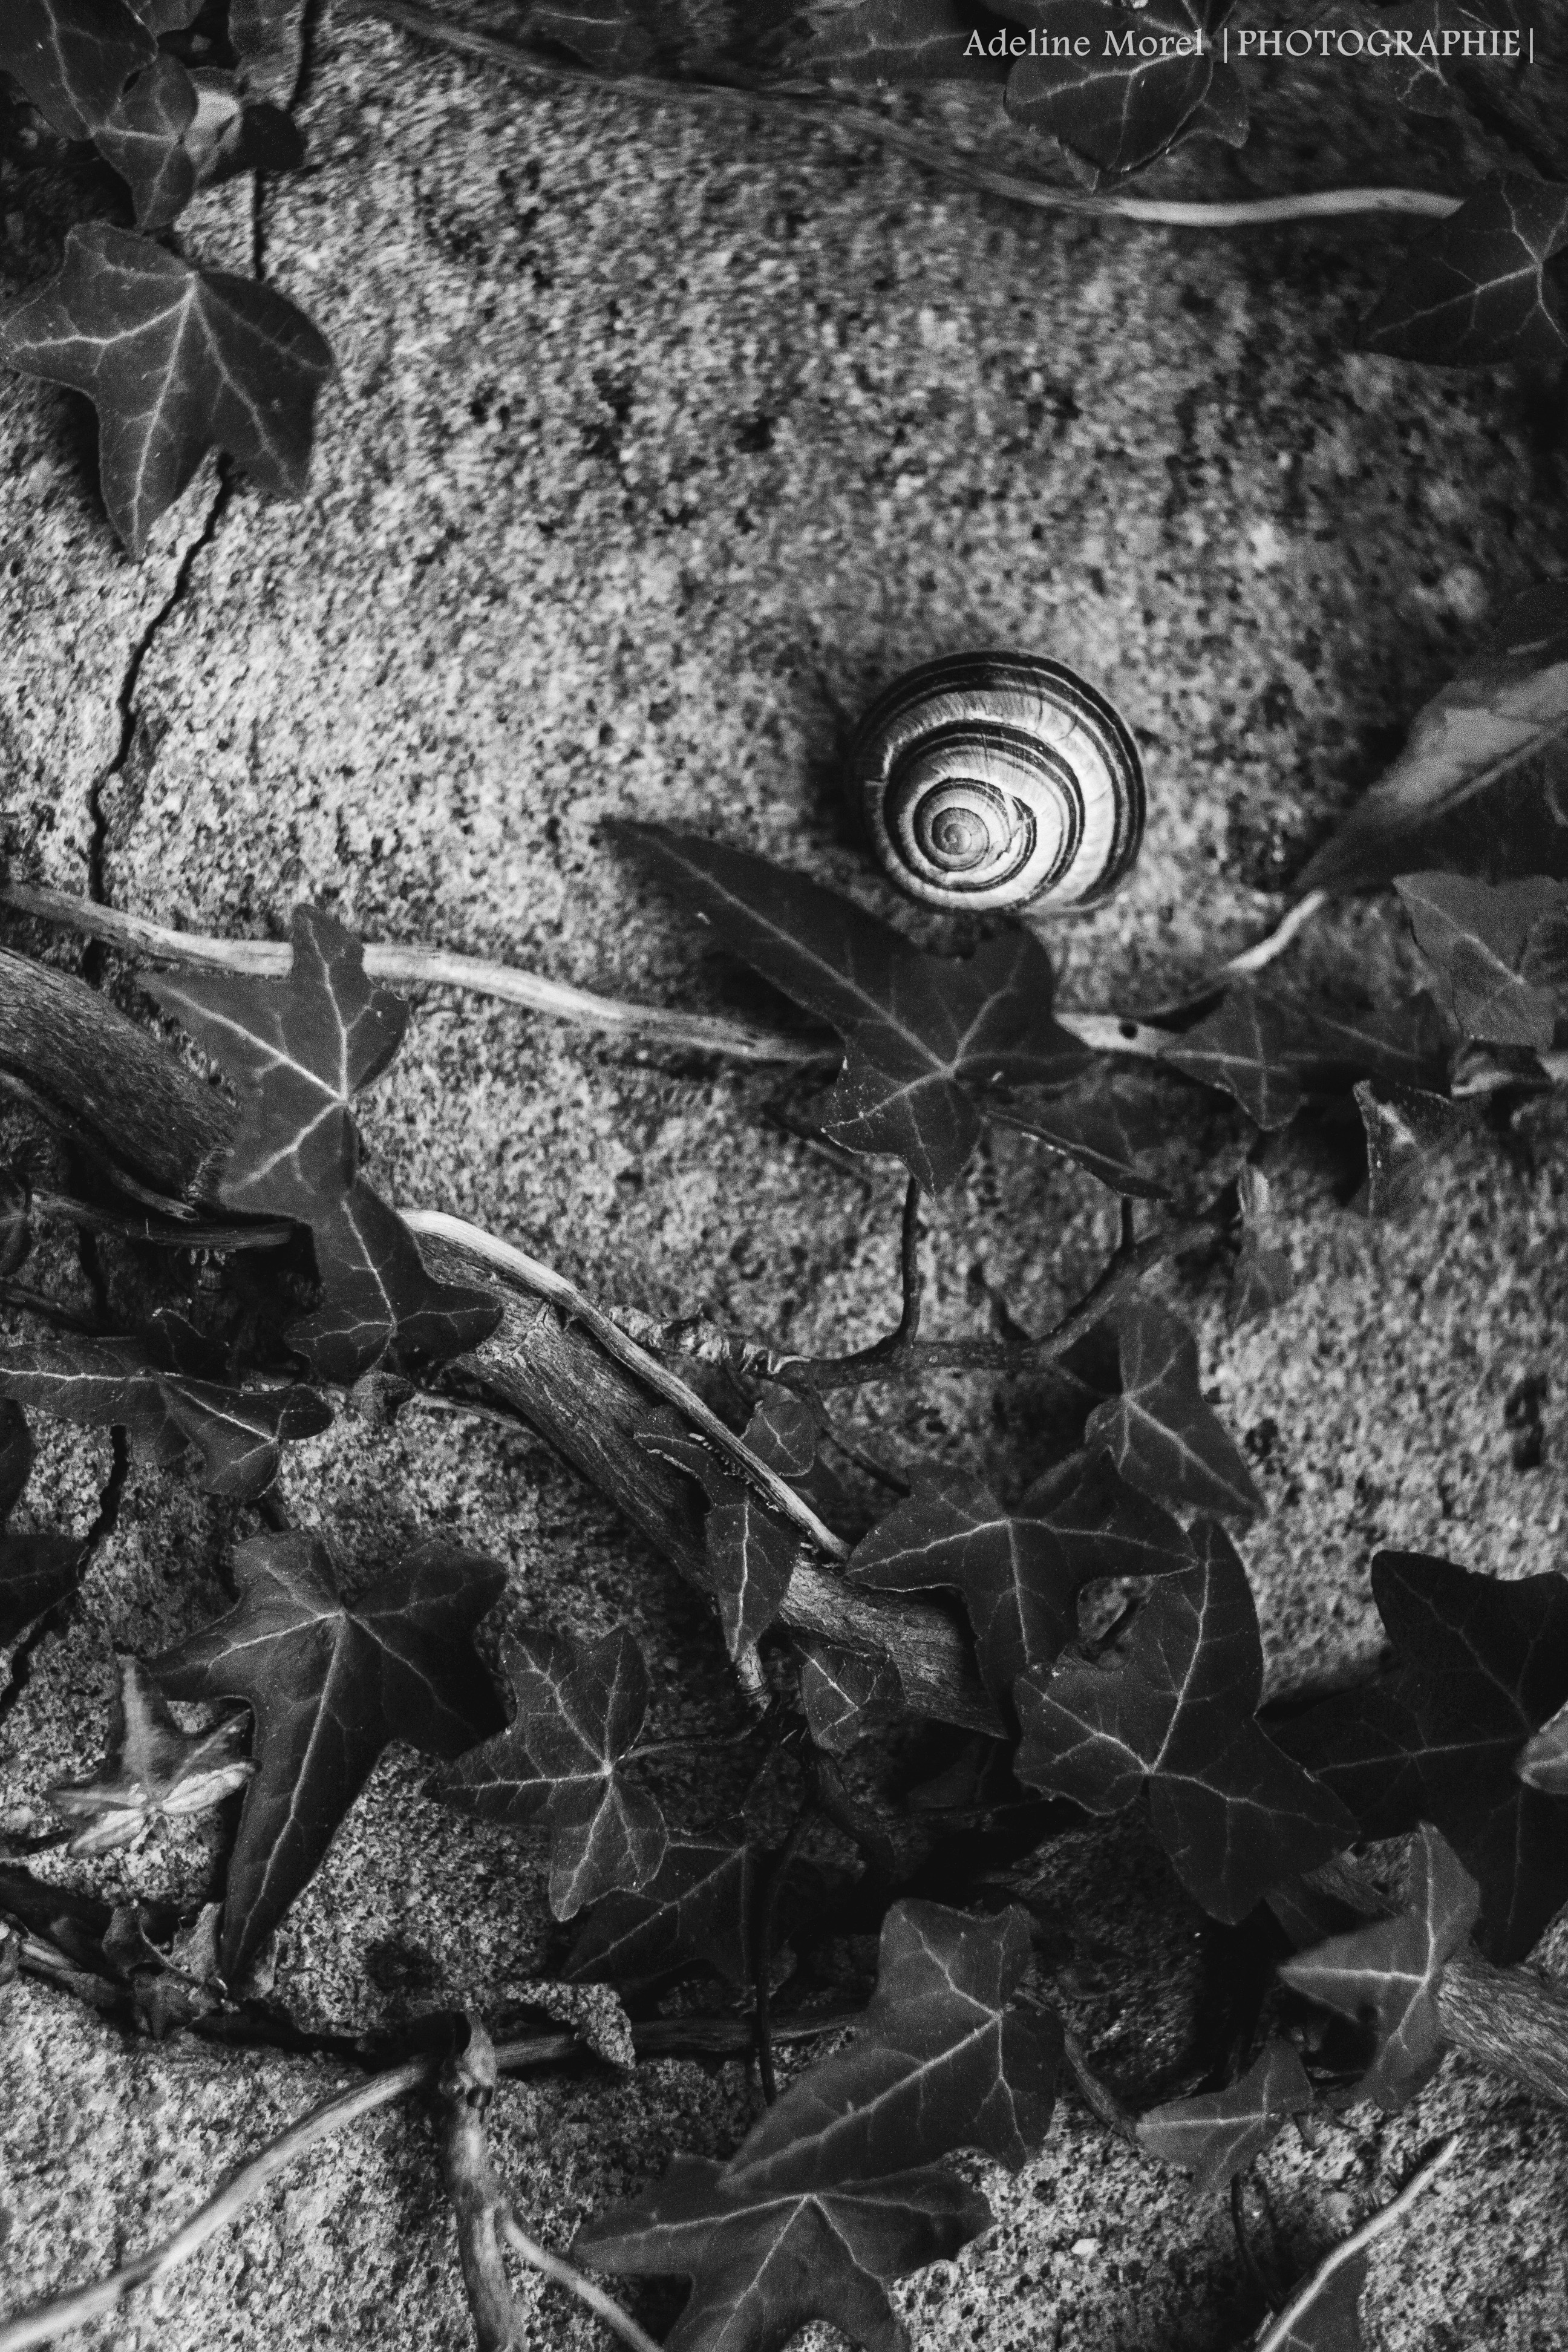
black and white, photography, wall, ivy, darkness, black, monochrome, snail, screenshot, monochrome photography